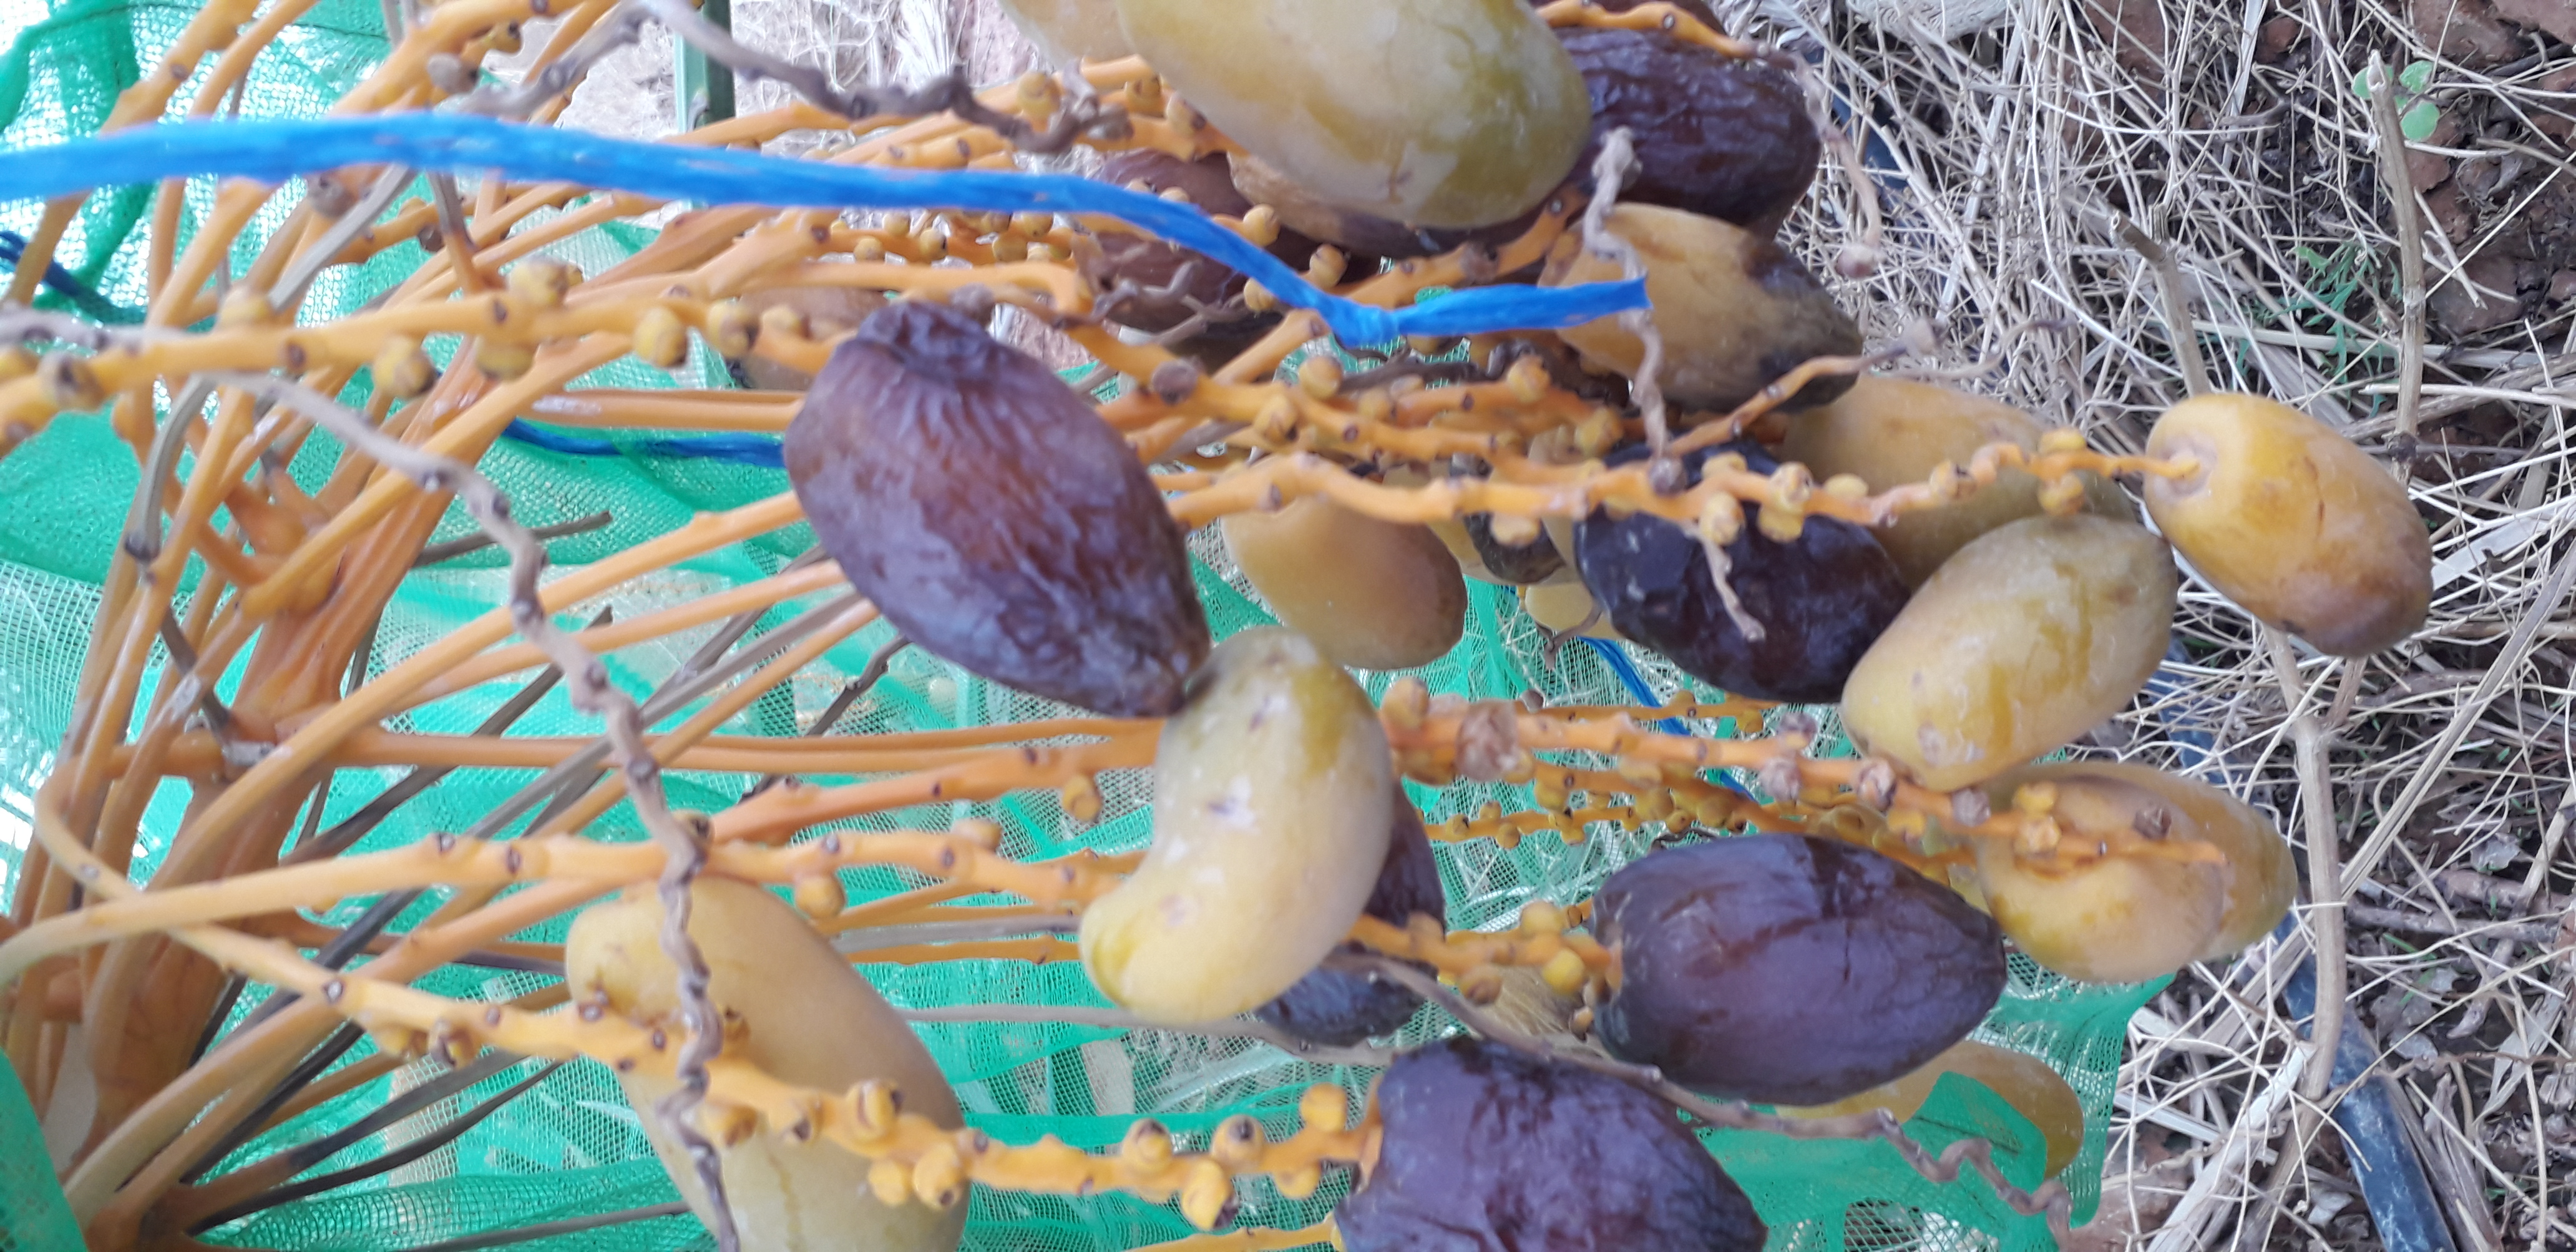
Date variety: Boumajhoul